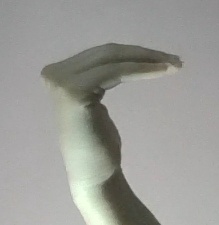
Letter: haa